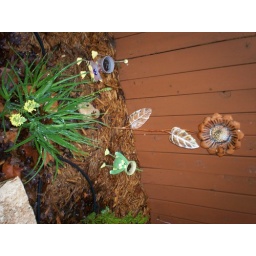
Notice the cat and the dog near the base of the sunflower